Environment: real
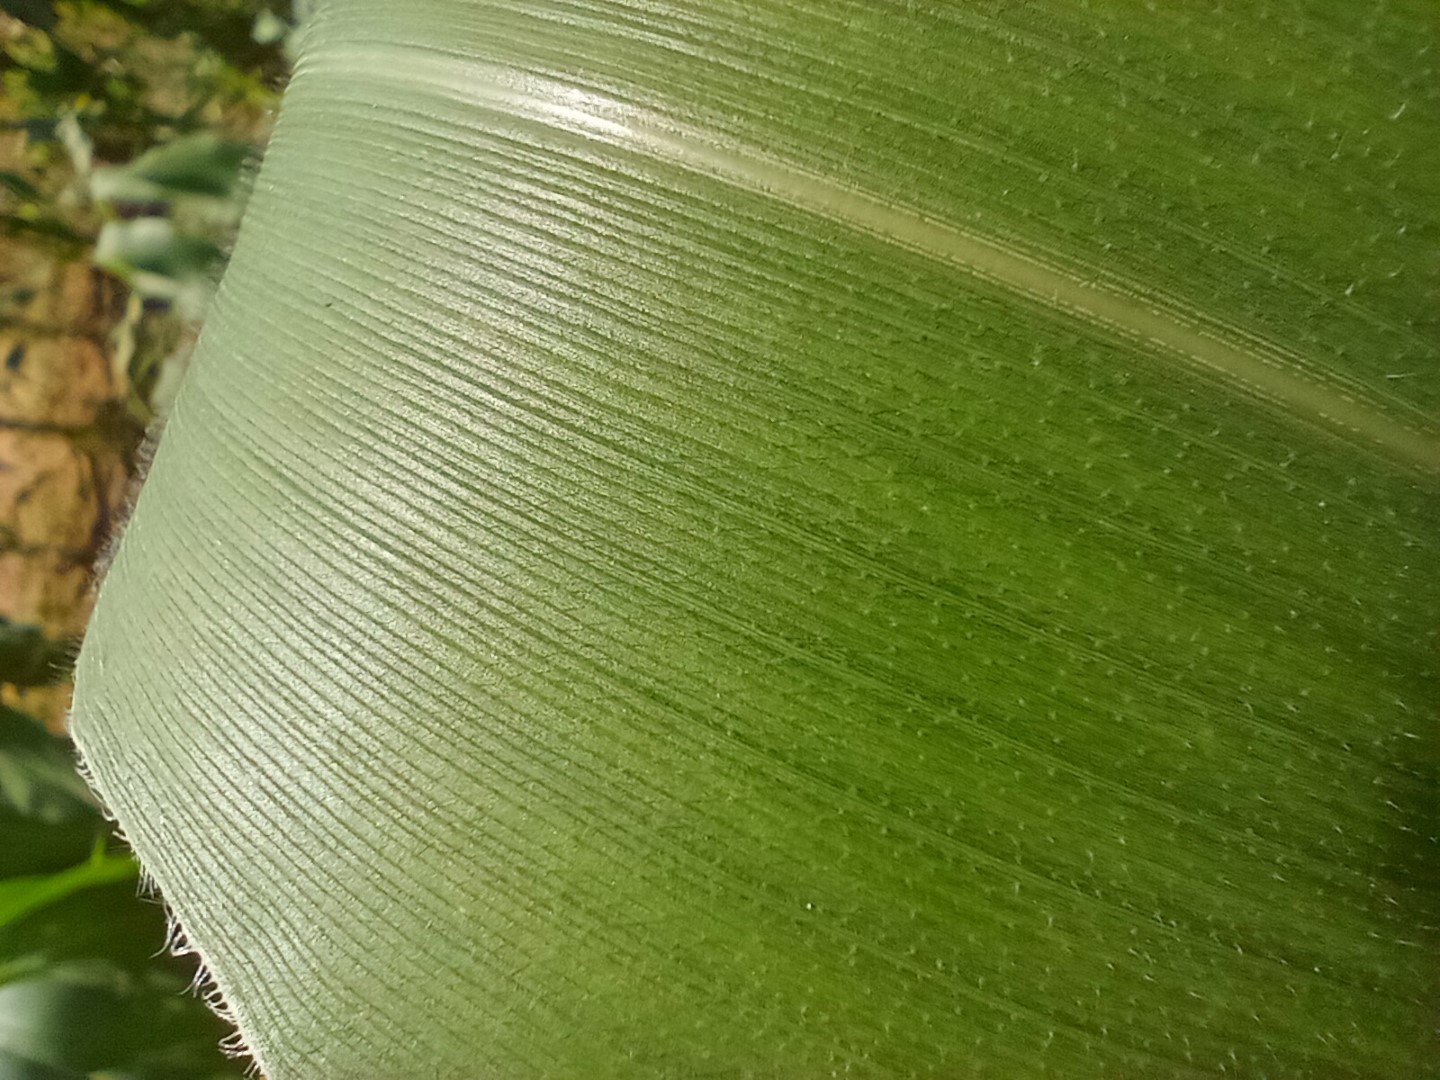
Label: healthy